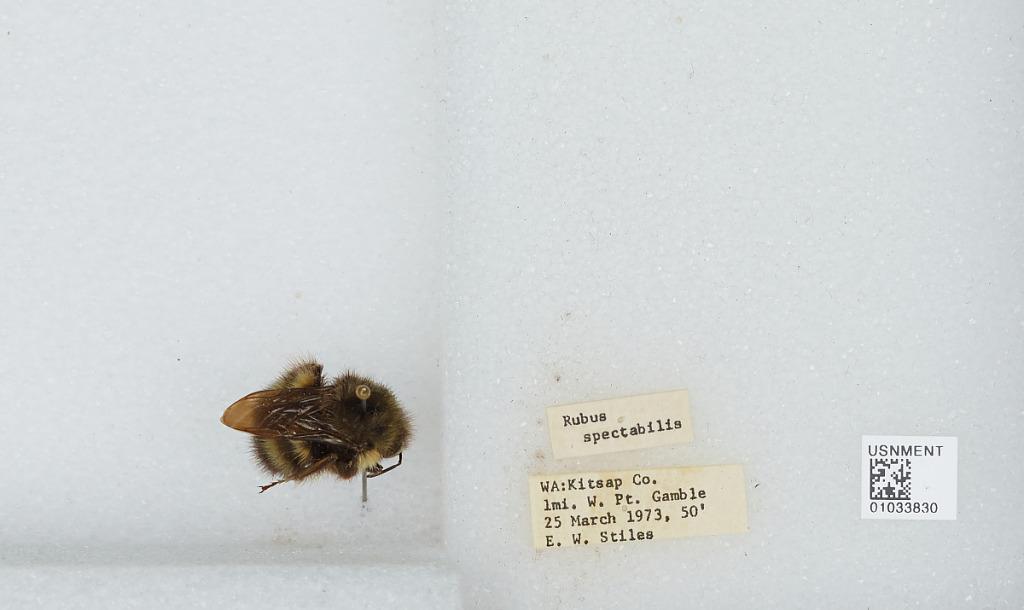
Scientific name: Bombus (Pyrobombus) sitkensis Nylander
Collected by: E. Stiles
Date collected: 1973-3-25
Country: United States
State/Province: Washington
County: Kitsap
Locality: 1 mile west of Port Gamble
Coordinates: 47.8542, -122.606